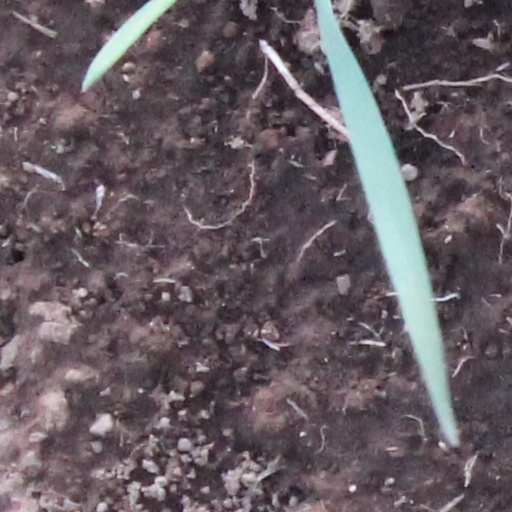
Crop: wheat